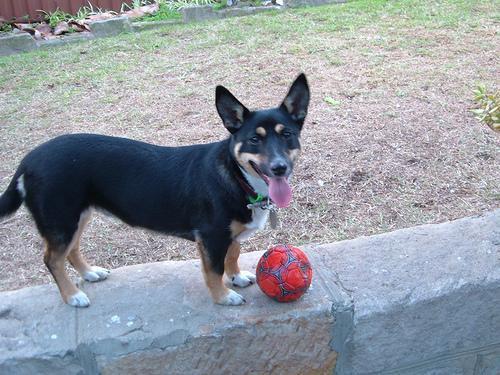
kelpie